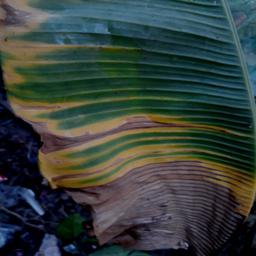
Label: POTASSIUM DEFICIENCY